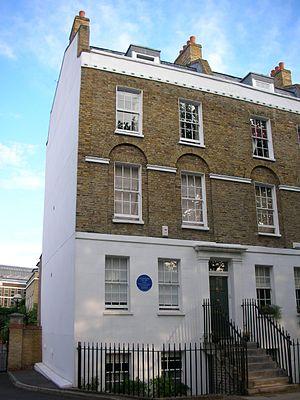
West Square est une place historique située à Londres, à proximité de l’Imperial War Museum.